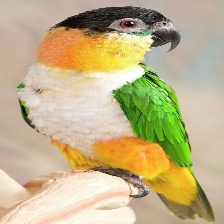
Species: BLACK HEADED CAIQUE
Scientific name: PIONITES MELANOCEPHALUS